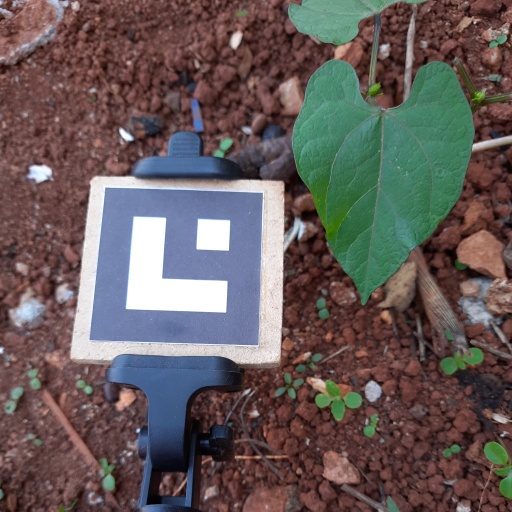
Observations: wavy surface, no eating holes, under shade